Georgian Soviet Socialist Republic

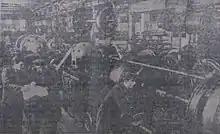
Workers at a factory in the Georgian SSR

In 1922 the Georgian SSR was incorporated into Soviet Union. From March 12, 1922, to December 5, 1936, it was part of the Transcaucasian SFSR together with the Armenian SSR and the Azerbaijan SSR. During this period the province was led by Lavrentiy Beria, the first secretary of the Georgian Central Committee of the Communist Party of Georgia.